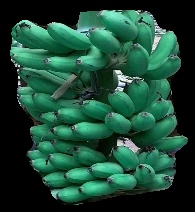
Variety: rasbale
Grade: grade1